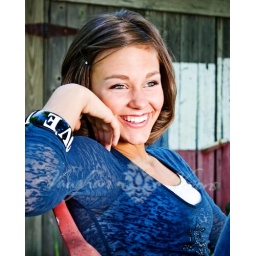
smiling in the red chair